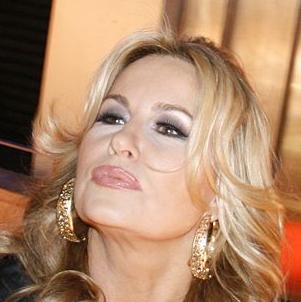
Age: 50